Leighton House Museum

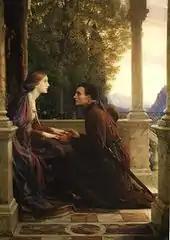
"The End of the Quest" (1921) by Frank Bernard Dicksee

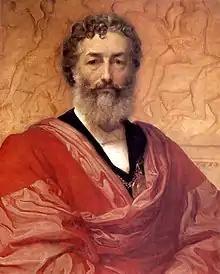
Self portrait of Leighton (1880)

Aitchison designed the first part of the house (2 Holland Park Road, later renumbered as 12) in 1864, although Leighton was not granted a lease on the land until April 1866. Building commenced shortly afterwards, and the house, which cost £4500, , was ready for occupation by the end of the year. The building is of red Suffolk bricks with Caen Stone dressings in a restrained Classical style.